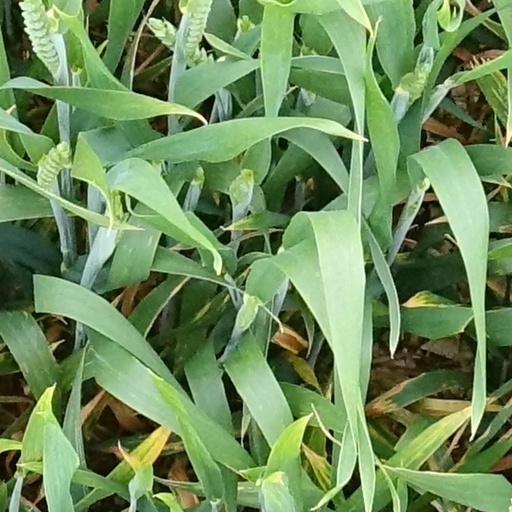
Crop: wheat